Charles Bowen Howry

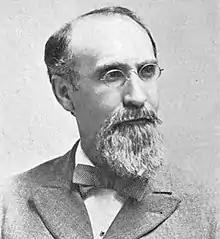
From October 1895's "The Record of Sigma Alpha Epsilon"

Charles Bowen Howry (May 14, 1844 – July 20, 1928) was a Mississippi attorney and politician. He was a veteran of the Confederate States Army, a member of the Mississippi House of Representatives, United States Attorney for the Northern District of Mississippi and a judge of the Court of Claims.